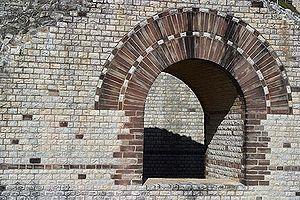
Théâtre romain d'Augusta Raurica